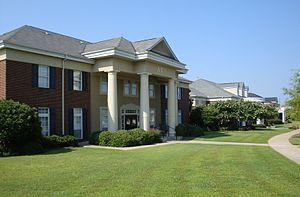
L'université de Caroline du Sud est la plus grande université de l'État de Caroline du Sud, aux États-Unis. Avec plus de 200 ans d'histoire et de tradition, elle fut construite à Columbia autour d'un bâtiment devenu aujourd'hui le cœur de son campus principal : le Horseshoe.